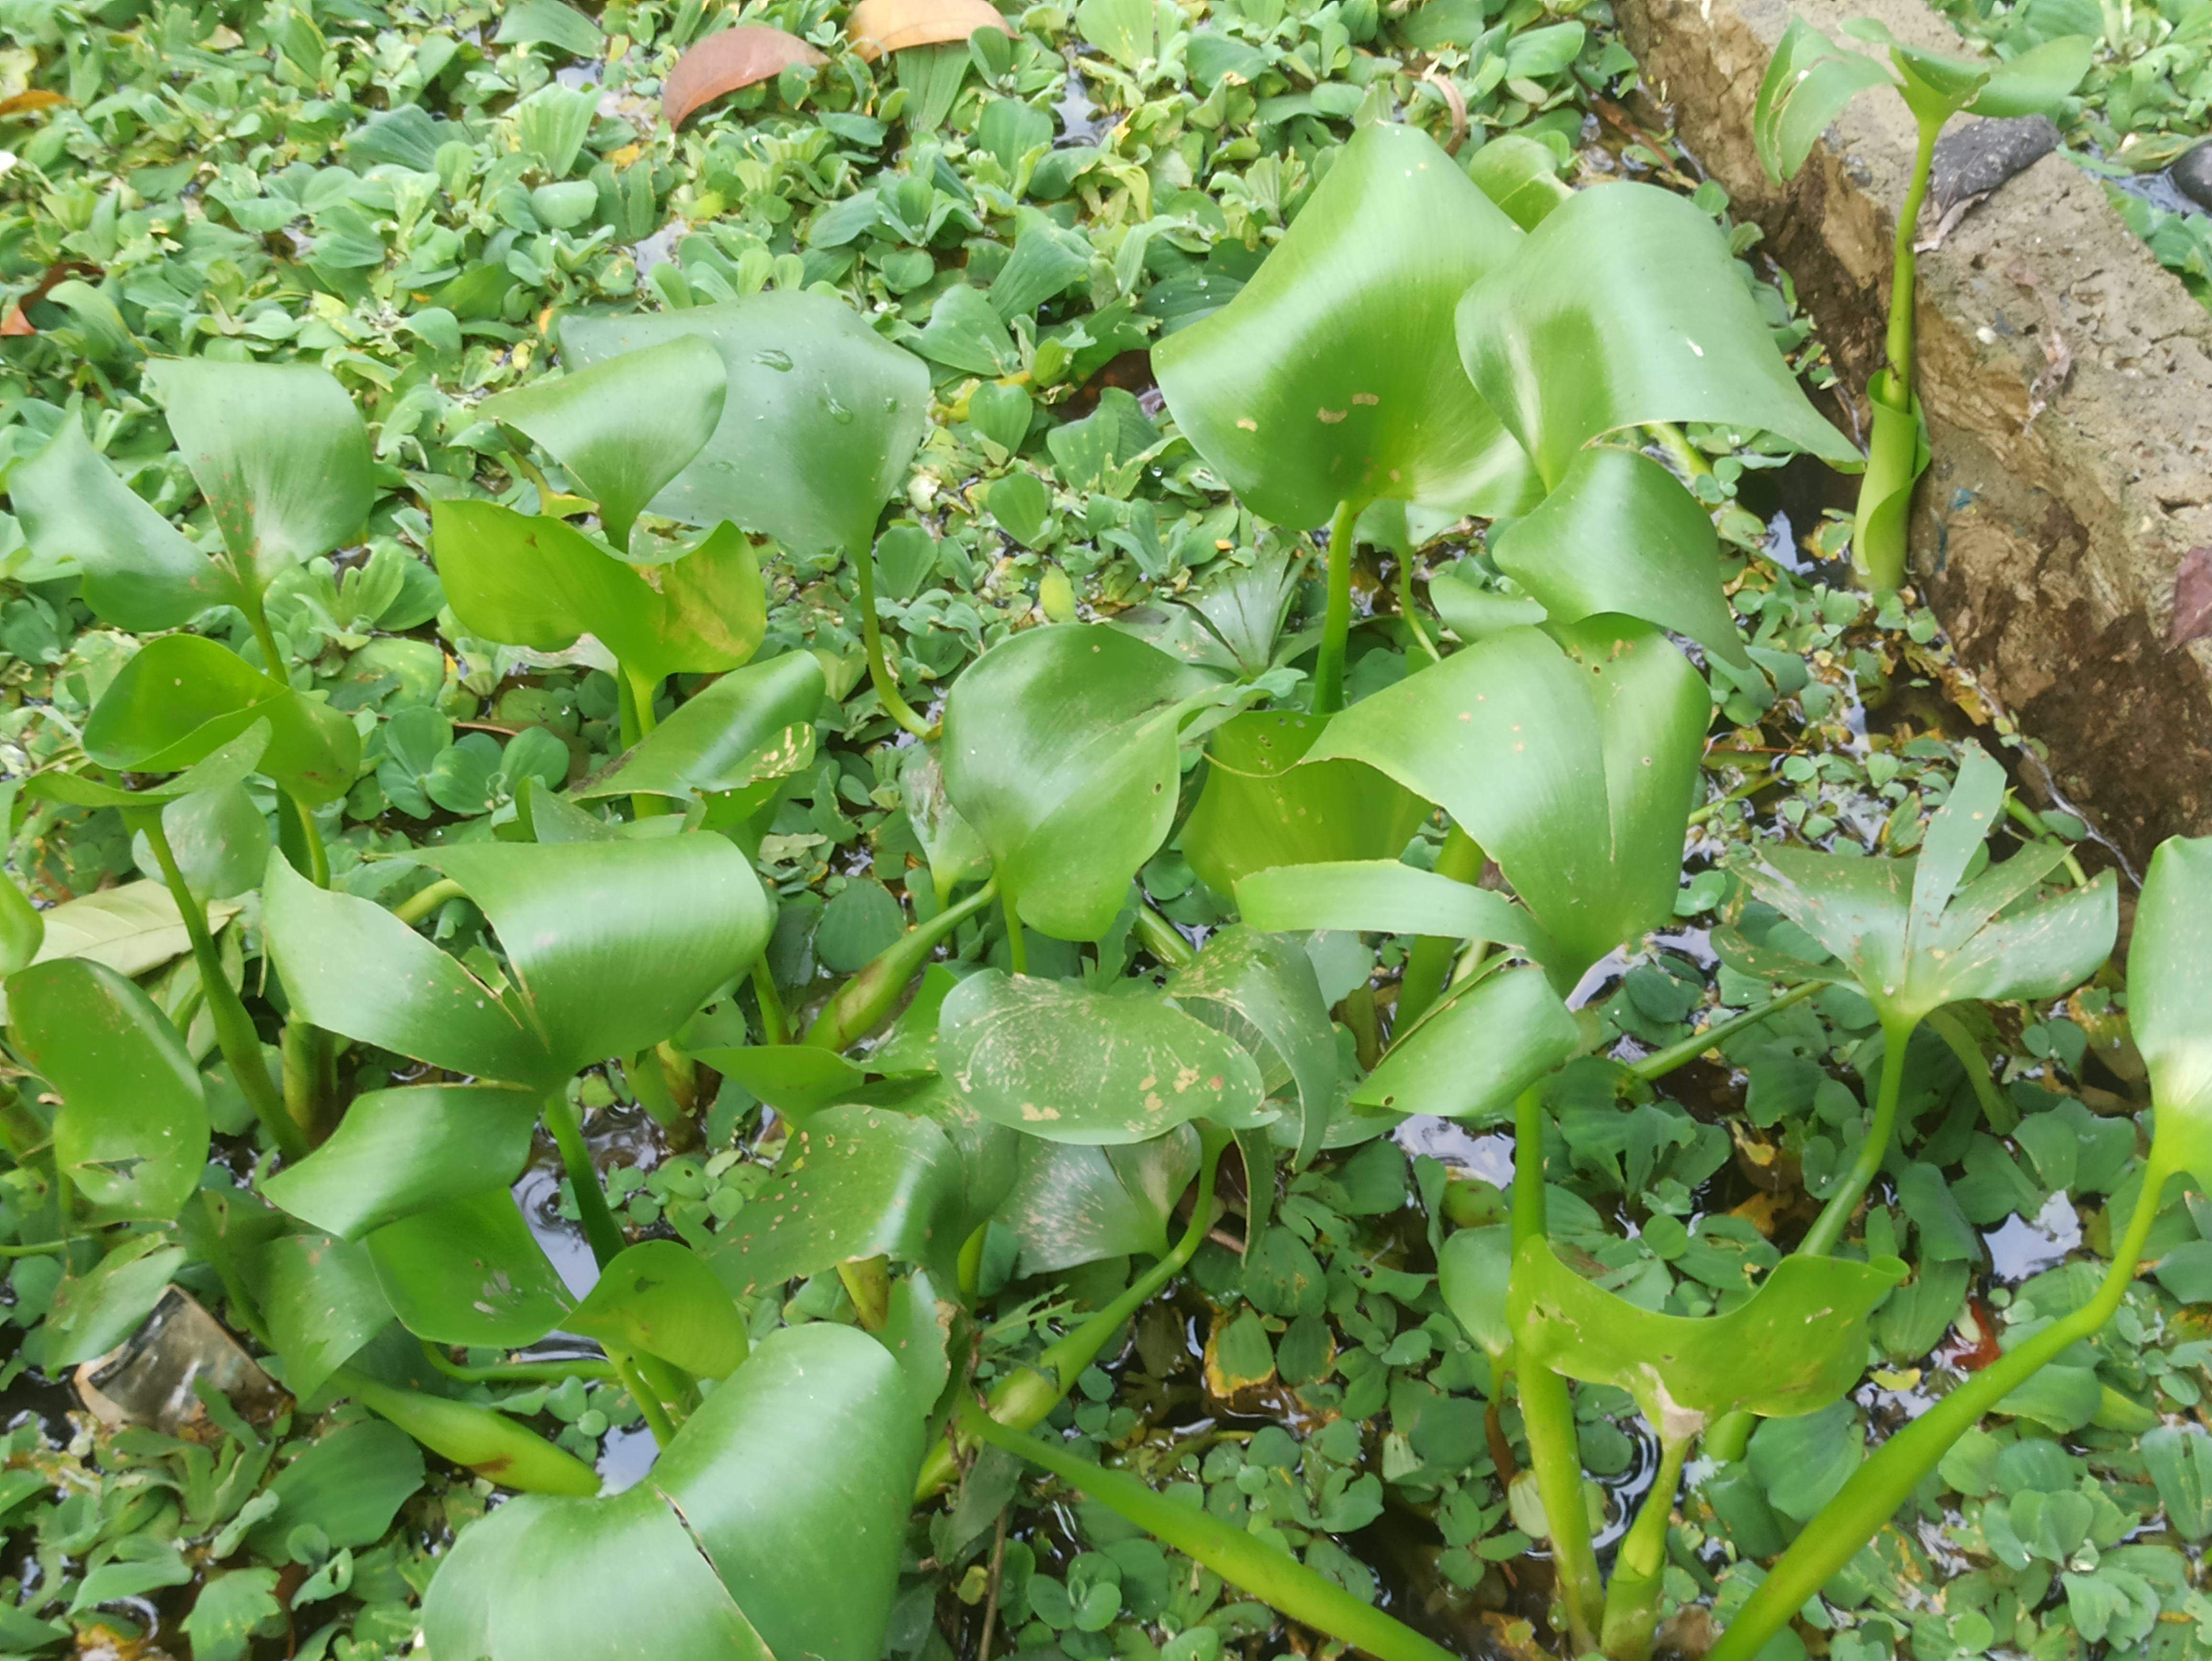
Species: Common Water Hyacinth (Eichornia crassipes)